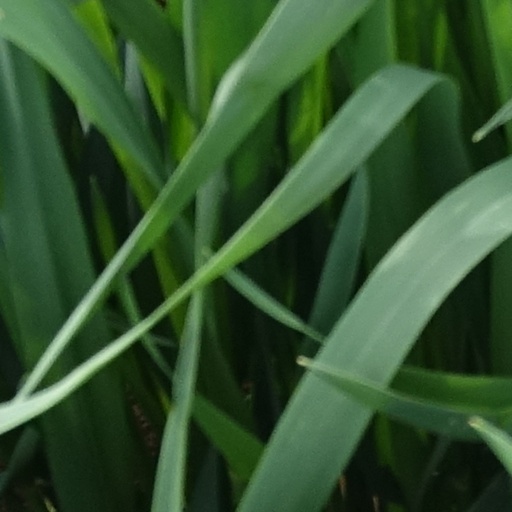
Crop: wheat